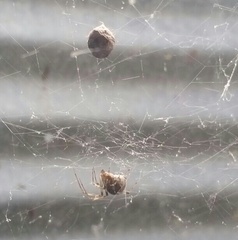
Species: Parasteatoda_tepidariorum